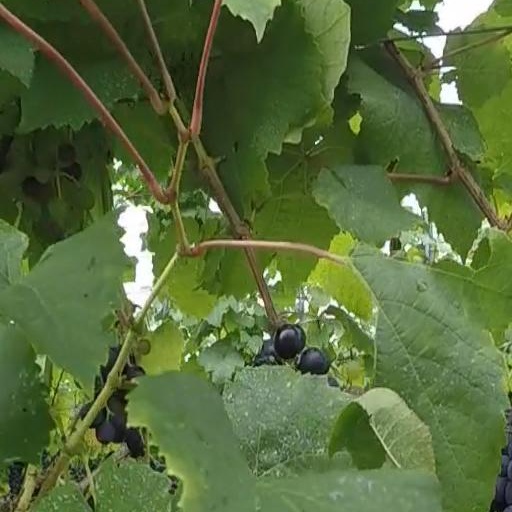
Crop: grape